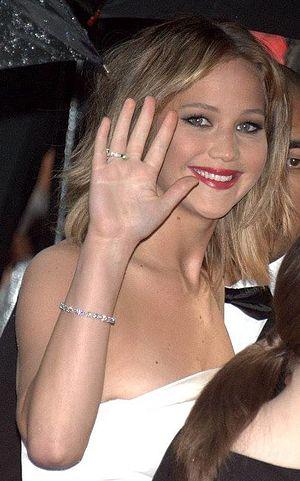
Hunger Games : L'Embrasement est un film américain de science-fiction dystopique réalisé par Francis Lawrence, sorti en 2013.